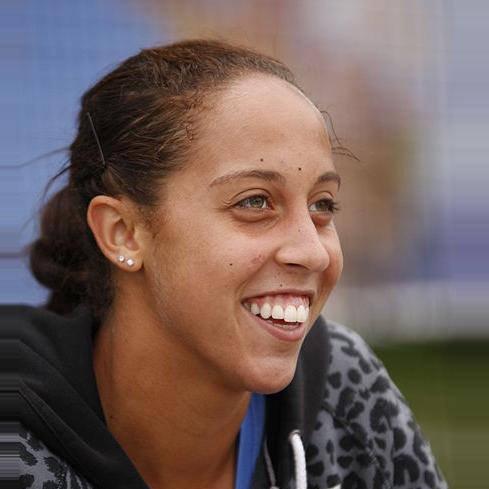
Age: 18